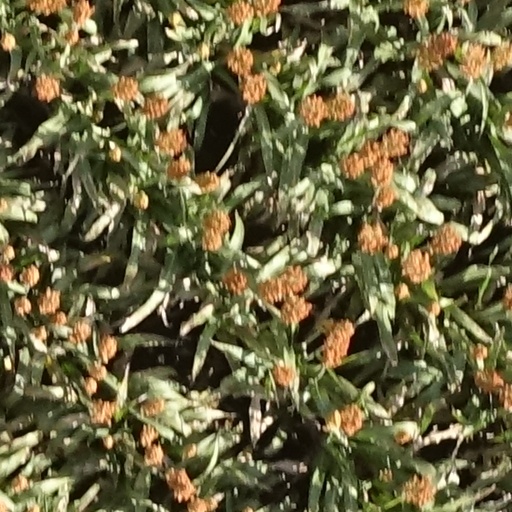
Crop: sorghum